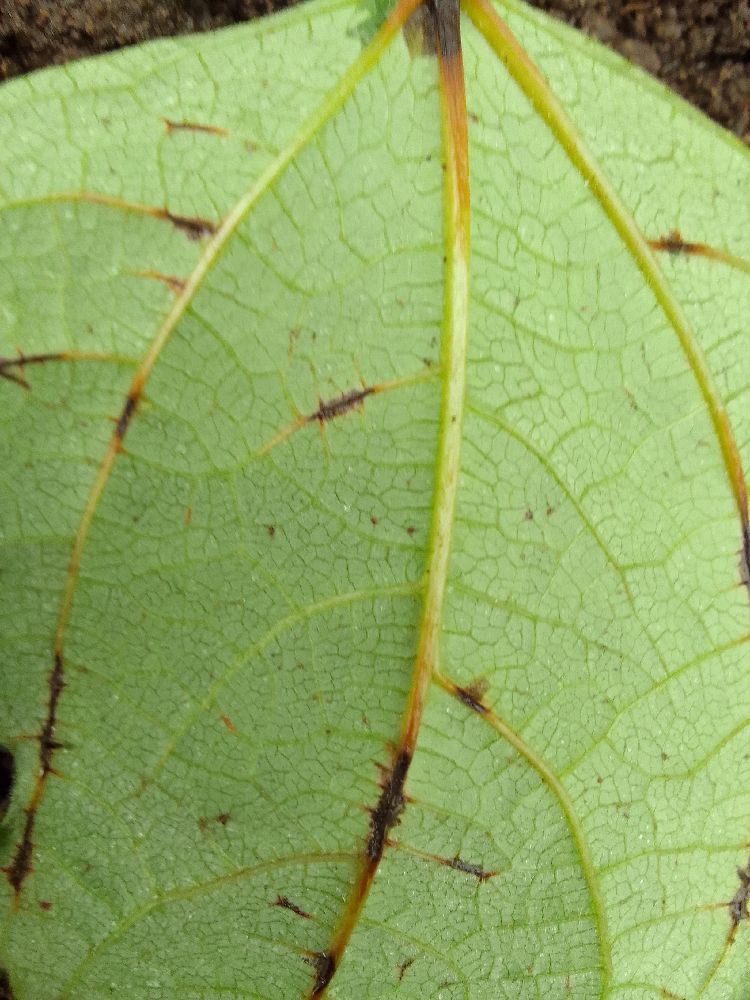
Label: anthracnose